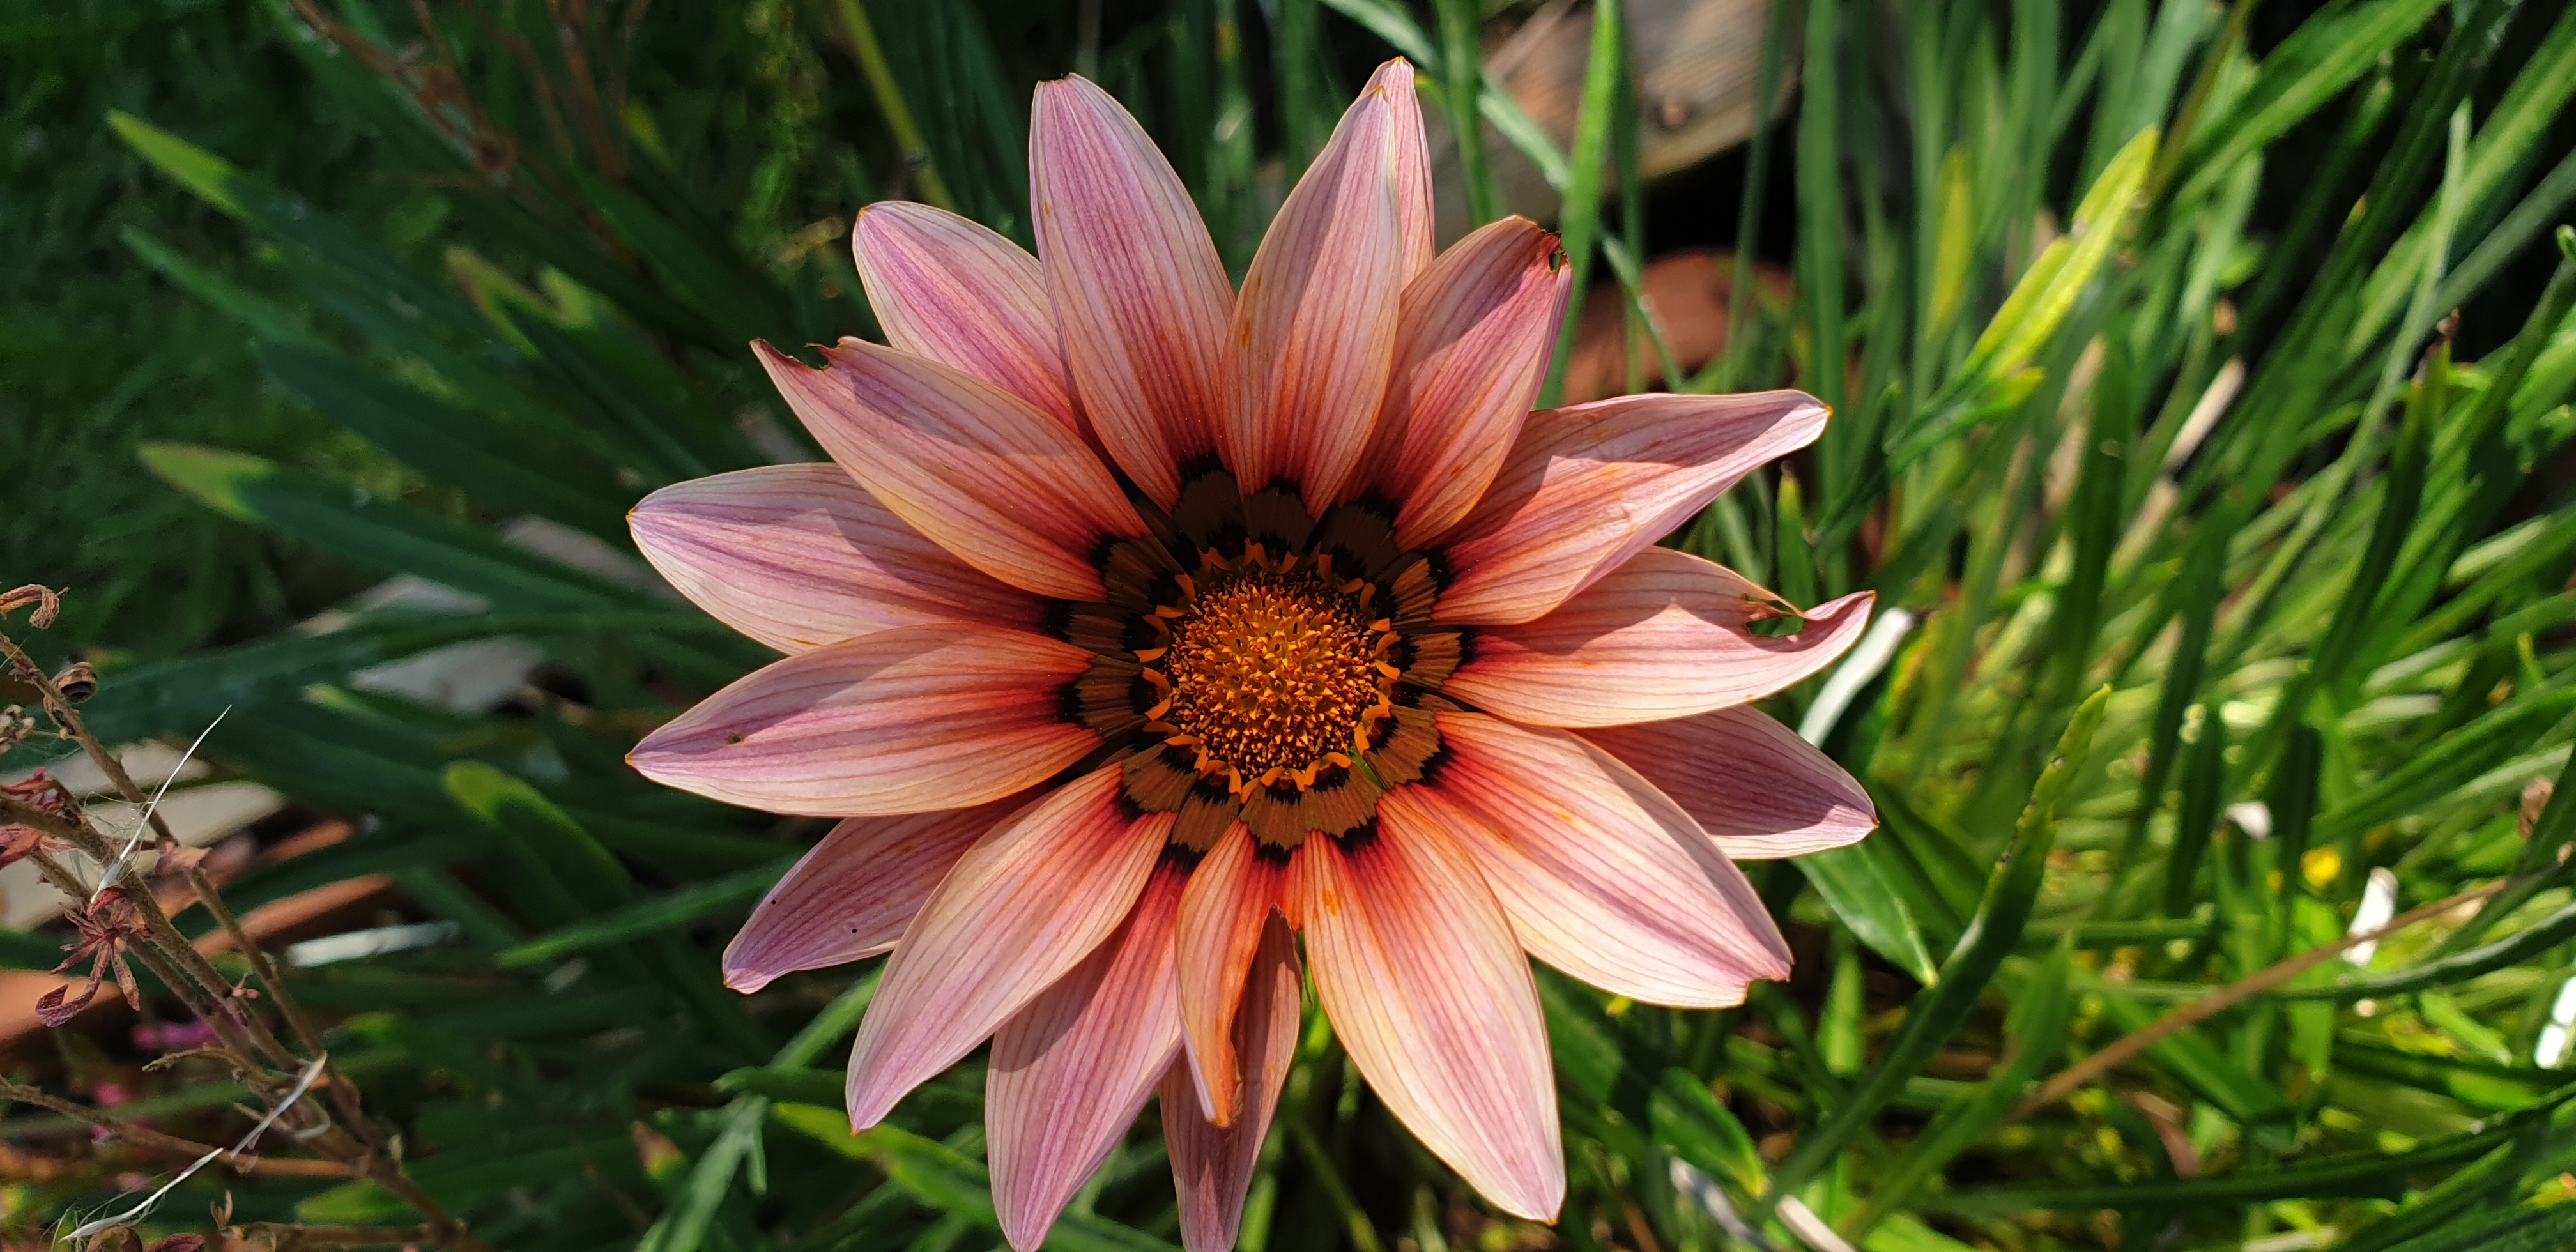
flower, pink, flowering plant, petal, gazania, plant, botany, wildflower, pollen, annual plant, spring, daisy family, african daisy, herbaceous plant, marguerite daisy, perennial plant, Forb